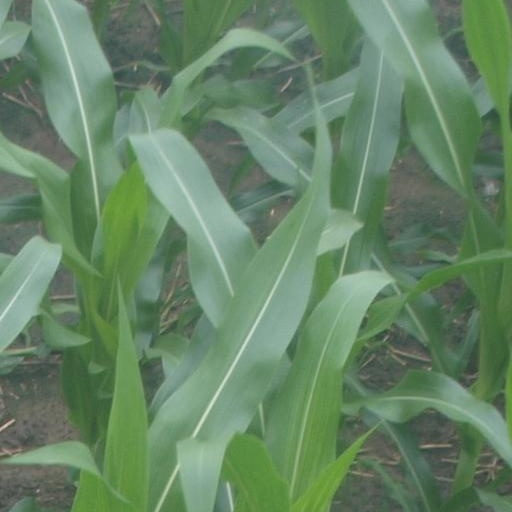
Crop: maize; corn